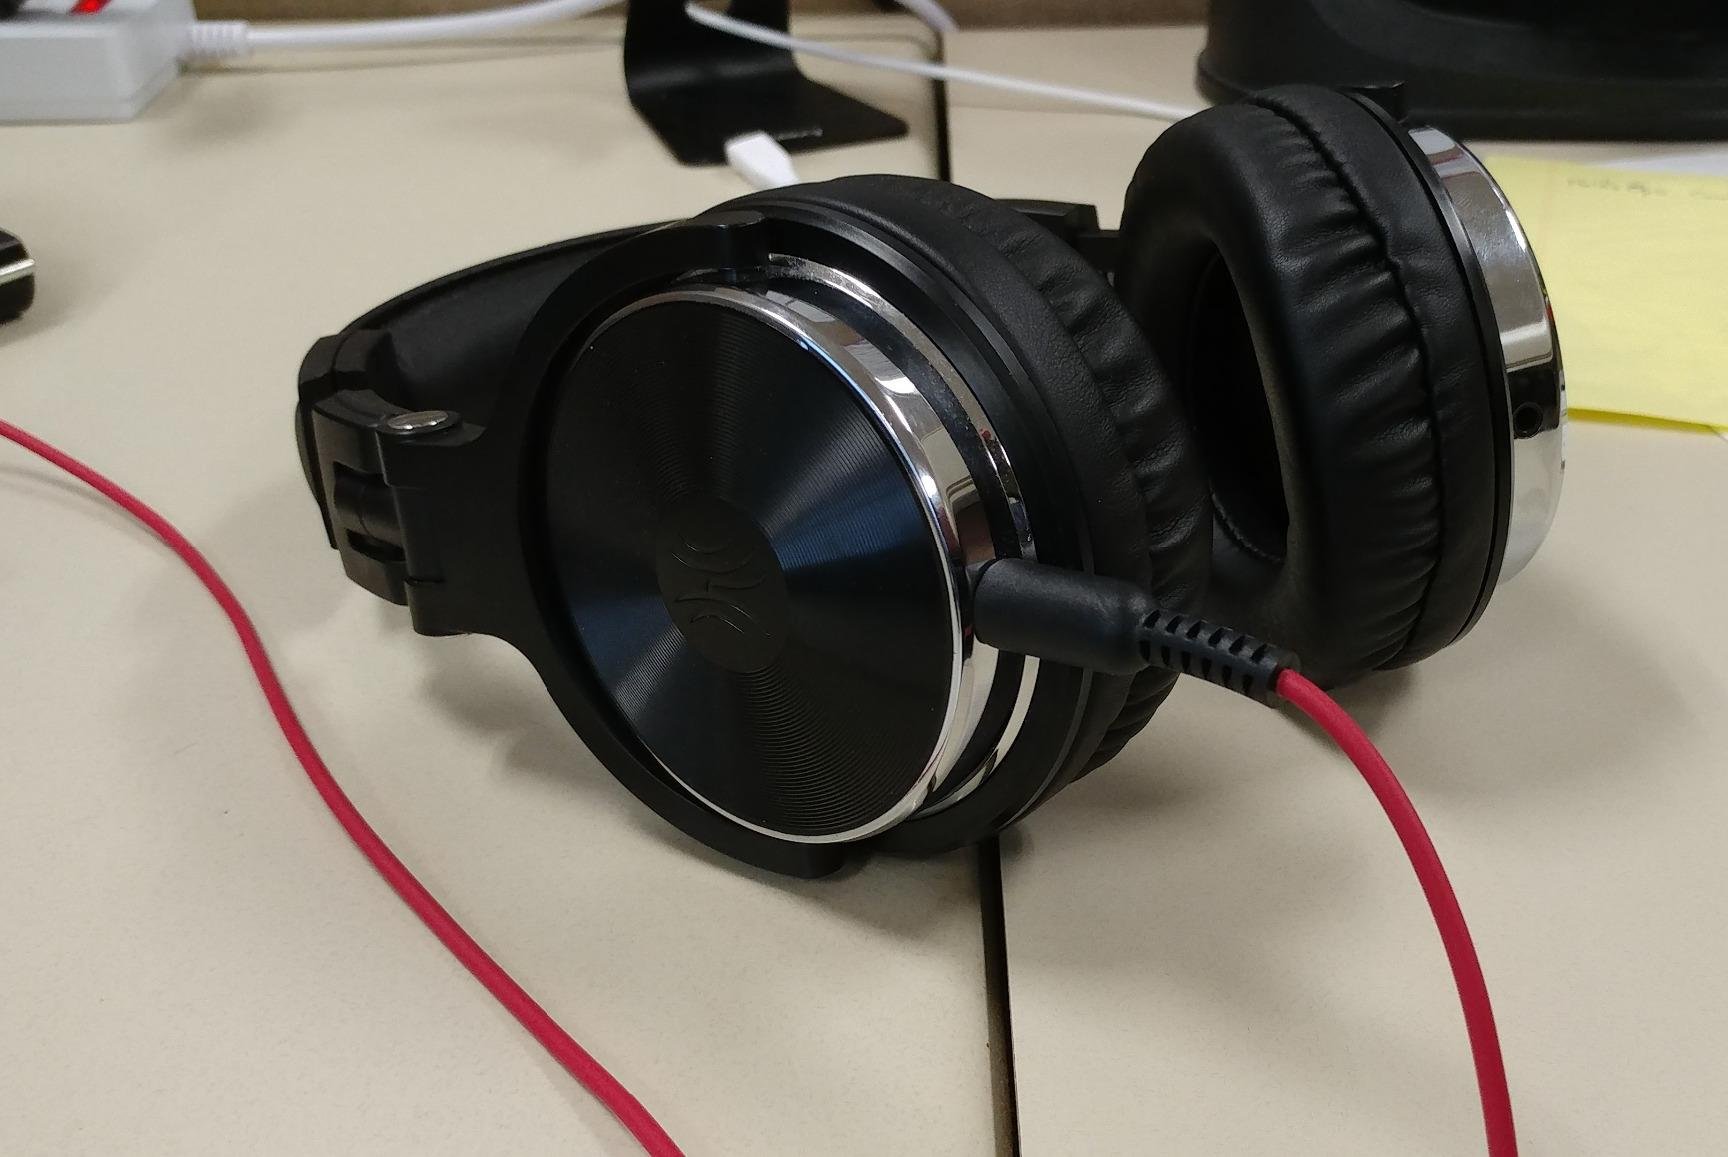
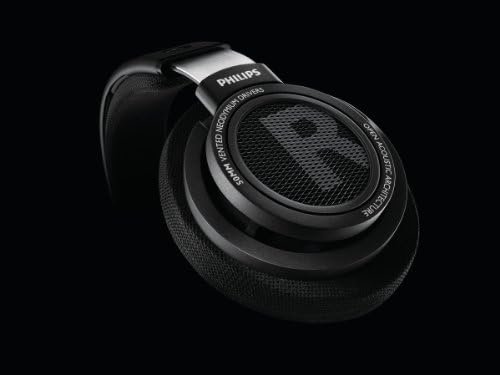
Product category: headphones
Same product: no